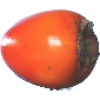
Label: kaki